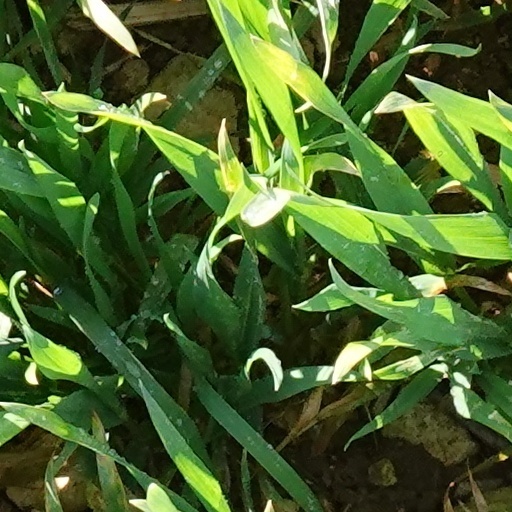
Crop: wheat